The Book of Virtues

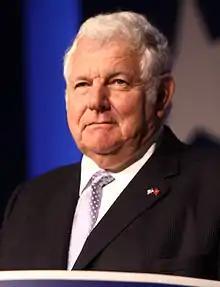
William Bennett ("pictured in 2011") developed "The Book of Virtues" over a five-year period.

William Bennett had served as Secretary of Education for President Ronald Reagan and often made school trips during his tenure. According to Bennett, "The Book of Virtues" grew out of conversations with teachers, who expressed difficulty in communicating common moral principles to diverse student bodies; as such, he originally intended the collection to be used by teachers. Bennett, who worked on the collection as a "labor of love" and "for purely personal reasons", set out to write a "McGuffey's Reader" for the 1990s (as proposed to his publisher Simon & Schuster), and despite the presence of writings from political figures, vowed to downplay any political undertones in it. The anthology was part of a two-title, $187,000 contract with the publisher, along with "The De-Valuing of America".